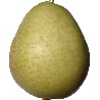
Label: Pear 1